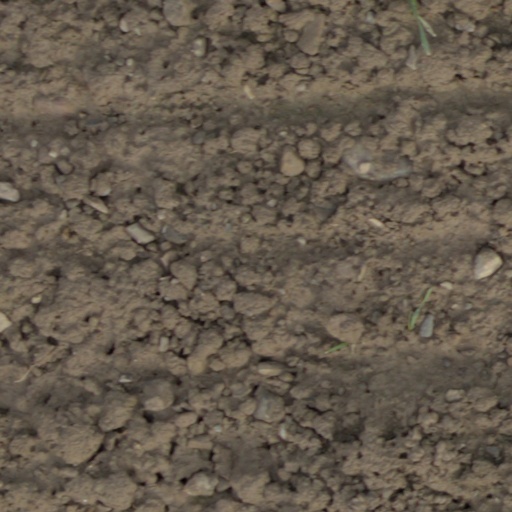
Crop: wheat